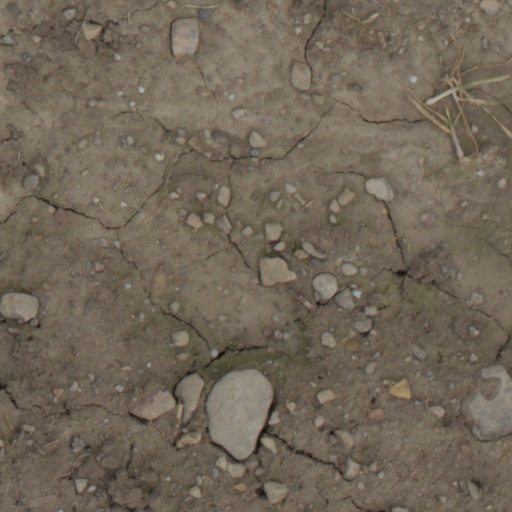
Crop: wheat